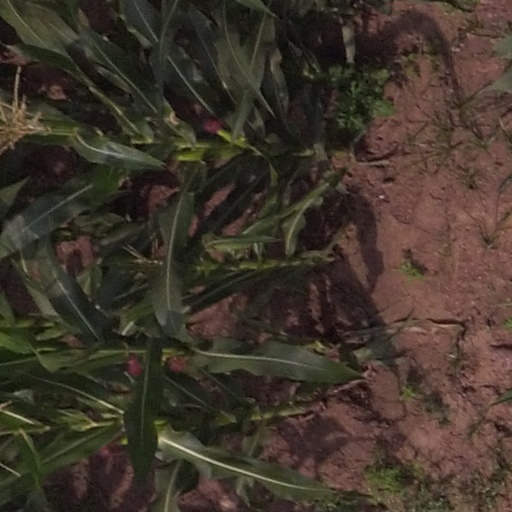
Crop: maize; corn